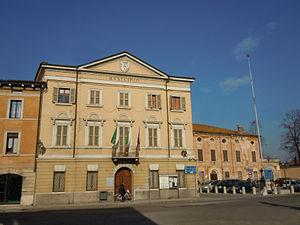
Roverbella est une commune italienne de la province de Mantoue dans la région Lombardie en Italie.